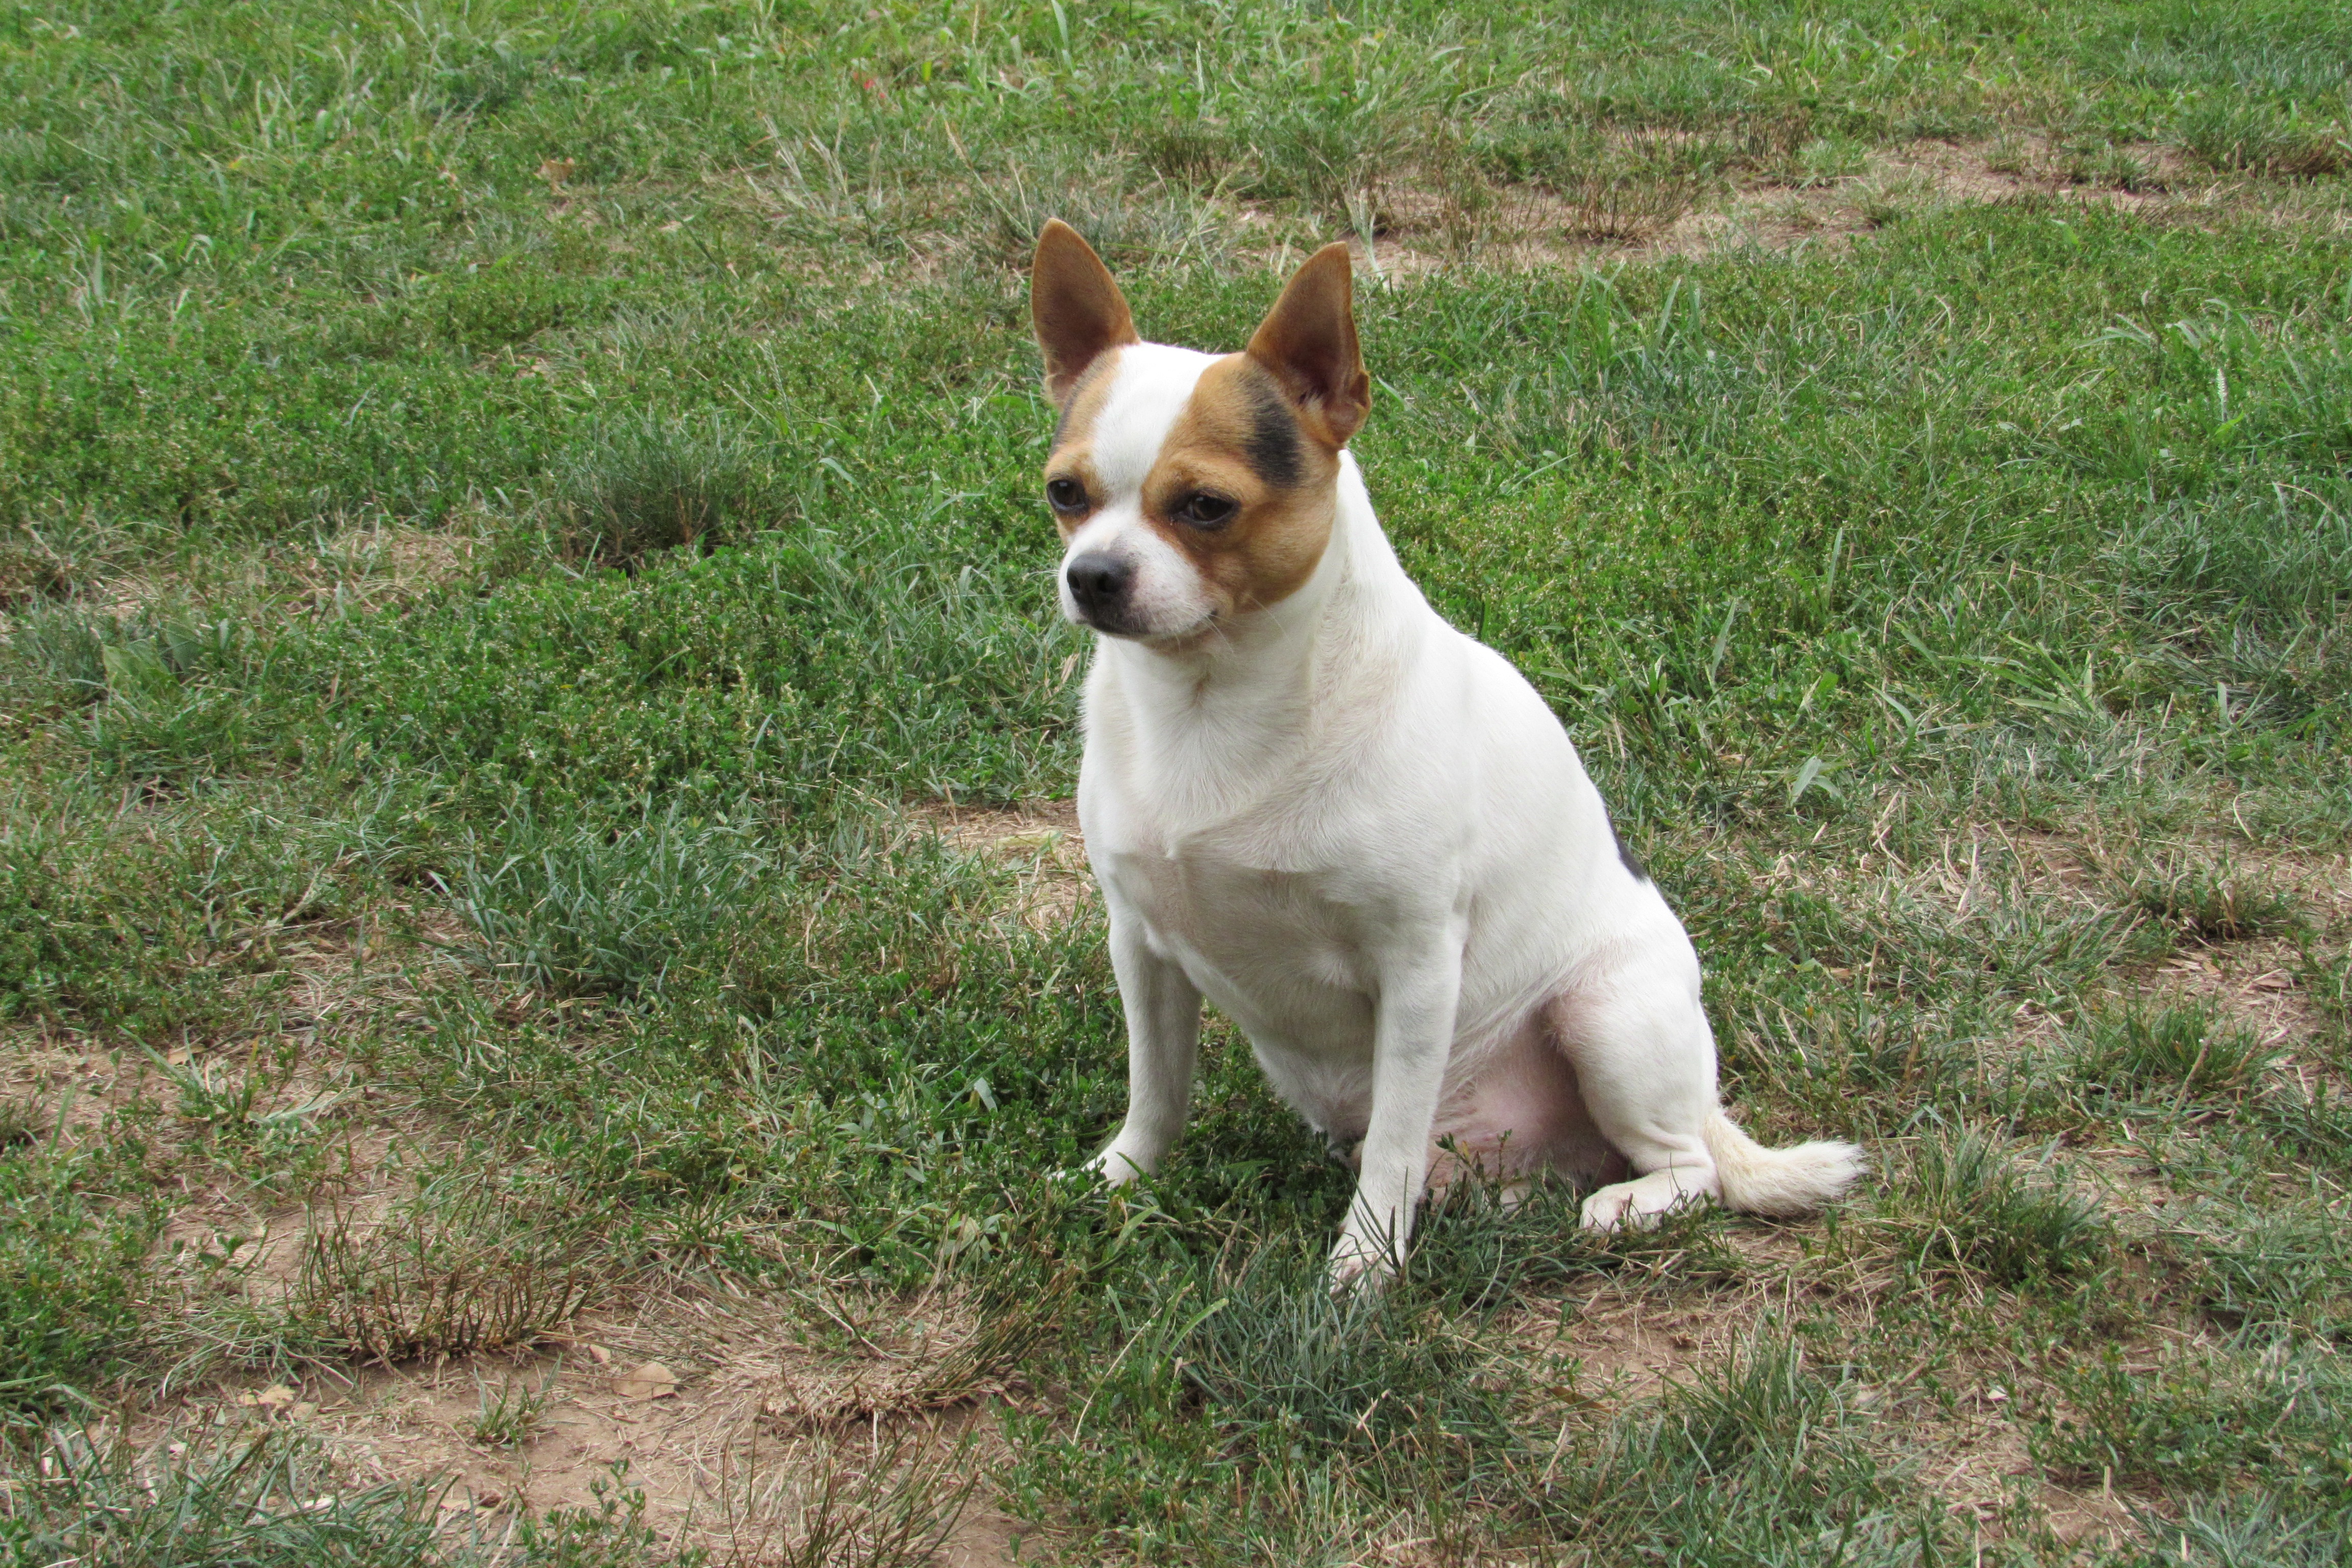
white, dog, cute, canine, mammal, animals, vertebrate, chihuahua, dog breed, terrier, breed, purebred, small dog, dog park, rocky hill, ct, dog like mammal, carnivoran, dog breed group, toy fox terrier